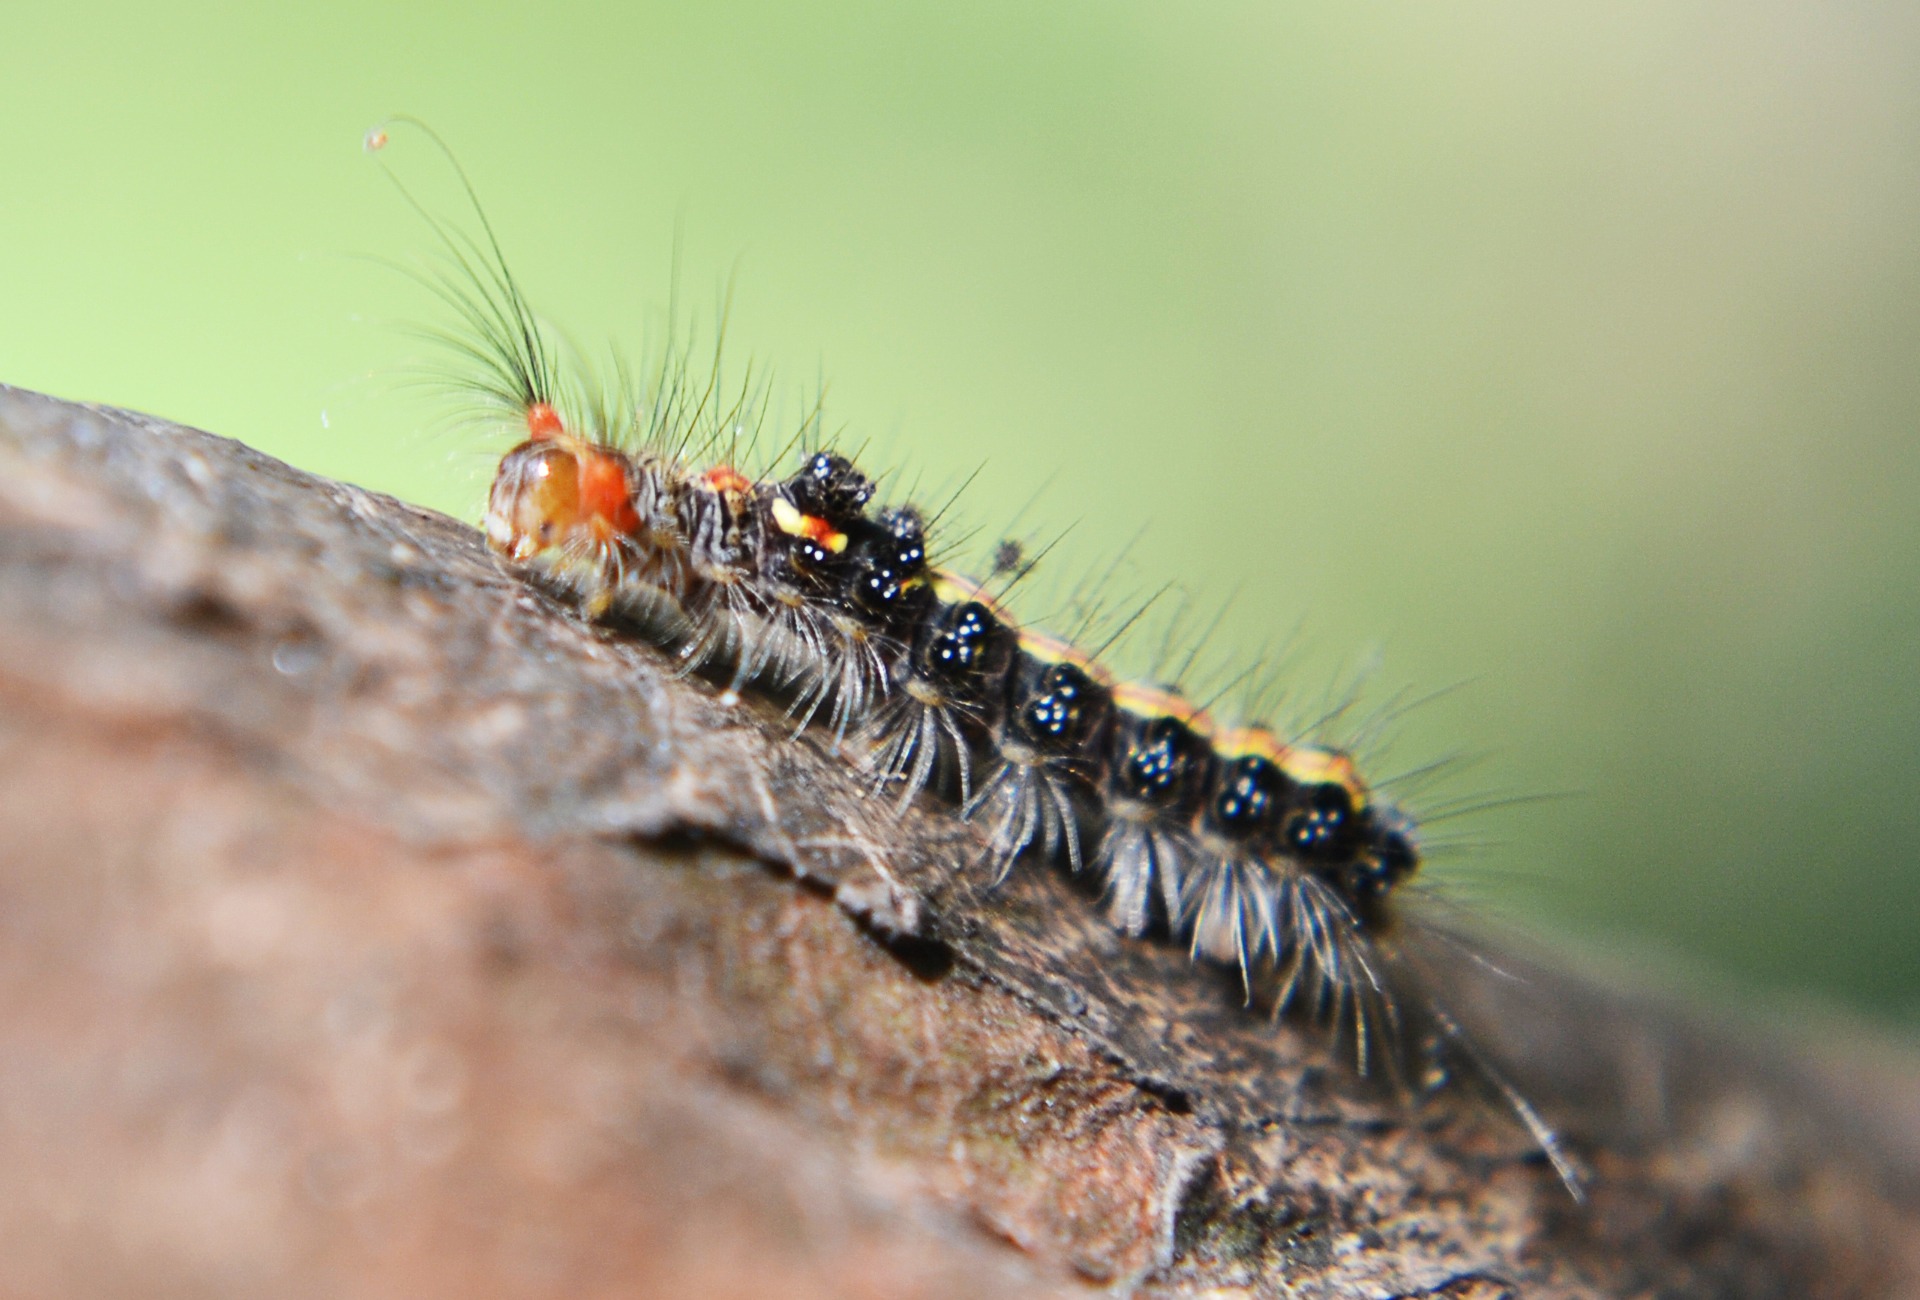
nature, photography, leaf, animal, wildlife, green, insect, butterfly, garden, fauna, invertebrate, caterpillar, close up, free photos, lava, damage, pest, sri lanka, ceylon, larva, macro photography, arthropod, pest control, pesticide, plant stem, moths and butterflies, mawanella